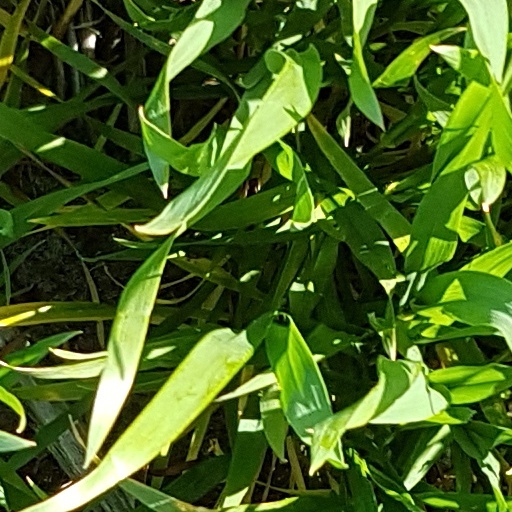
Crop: wheat